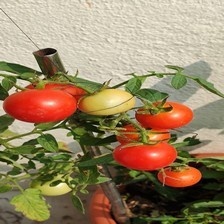
Label: tomato